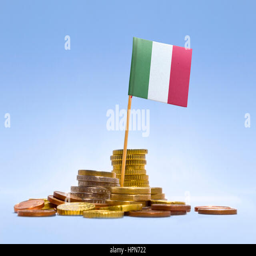
flag in a mixed stack of coins and a blue background .